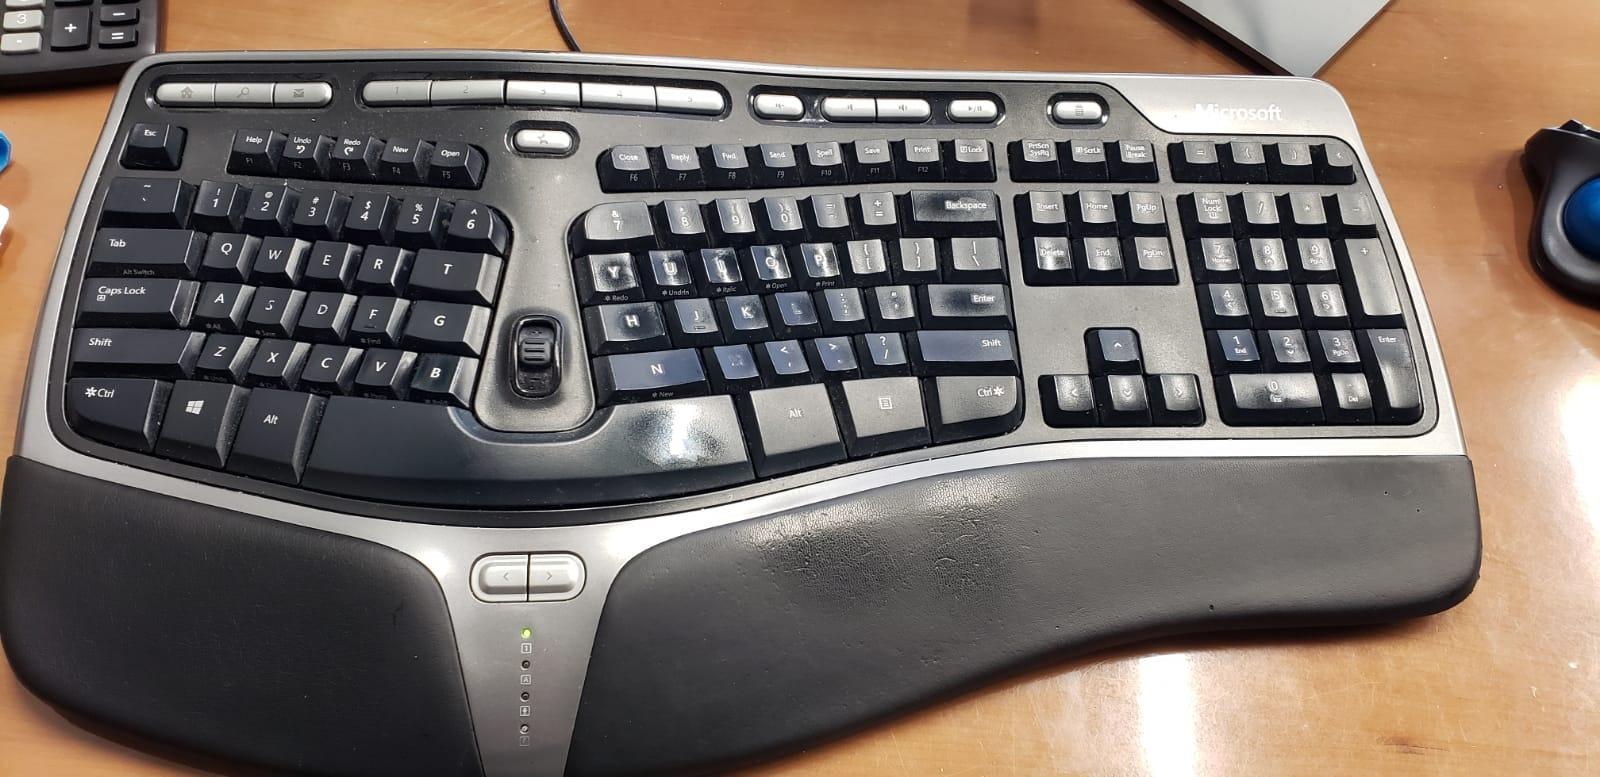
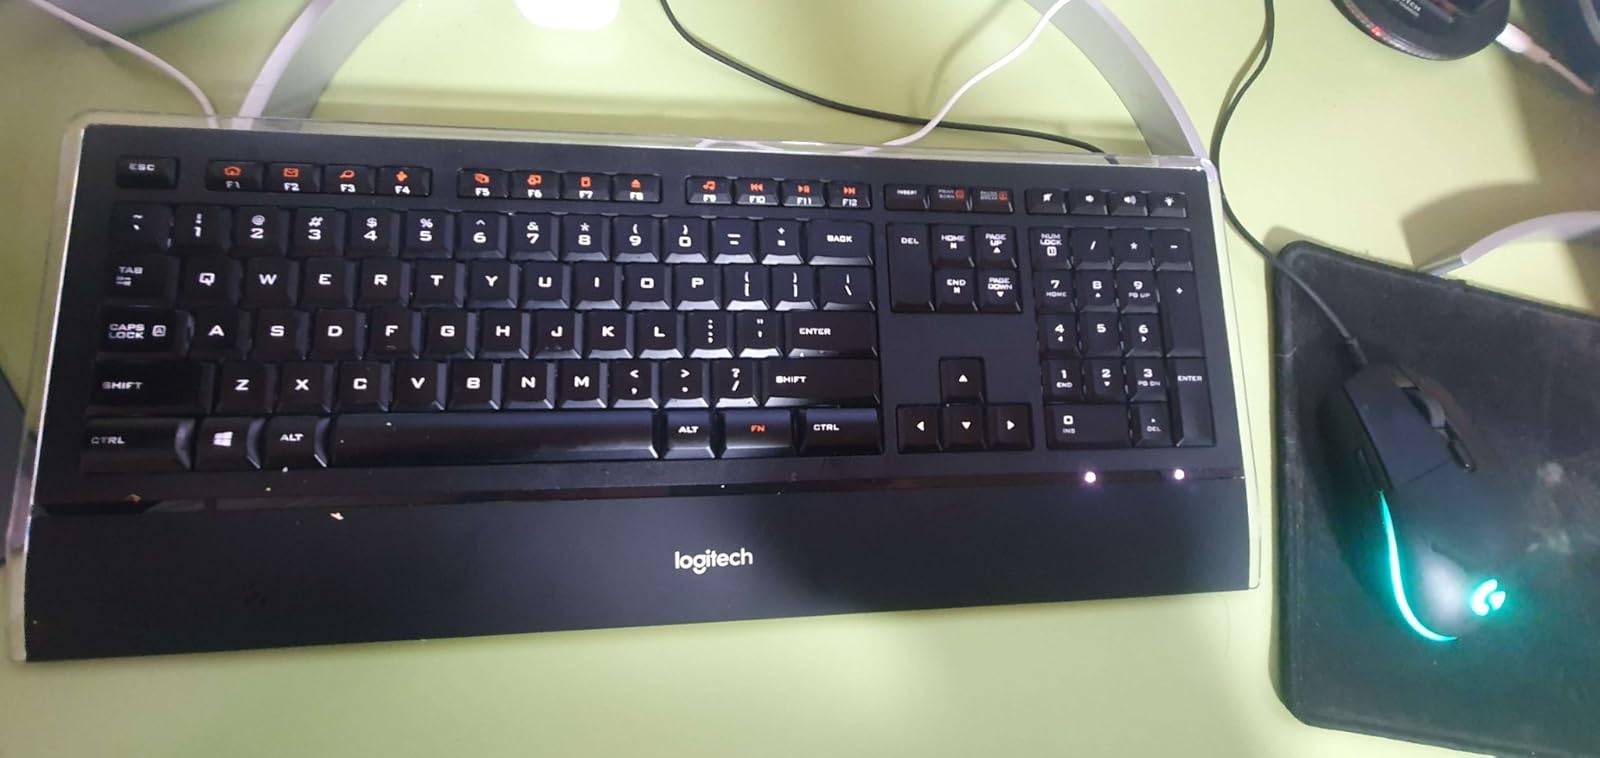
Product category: keyboard
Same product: no